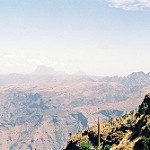
Scene: Outdoor